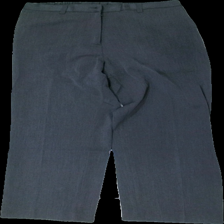
View: front
Type: Trousers
Category: Ladies
Brand: Missing
Colors: Grey
Material: 62% polyester 38% cotton
Cut: Regular
Season: All
Damage location: bottom right
Damage 2 location: top center
Price range: 50-100
Recommended usage: Reuse
Description: grå byxor